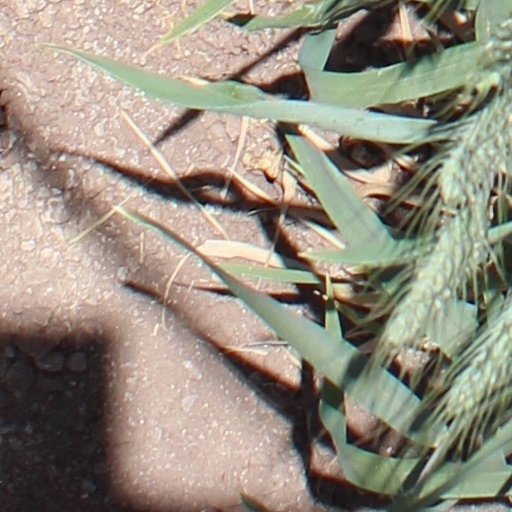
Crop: wheat